VF-8 (1943–1945)

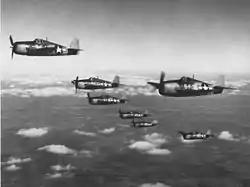
VF-8 F6F-3s in flight in 1943

VF-8 under the command of LCDR William M. Collins Jr. was initially assigned to the during that ship's shakedown cruise in the Caribbean.